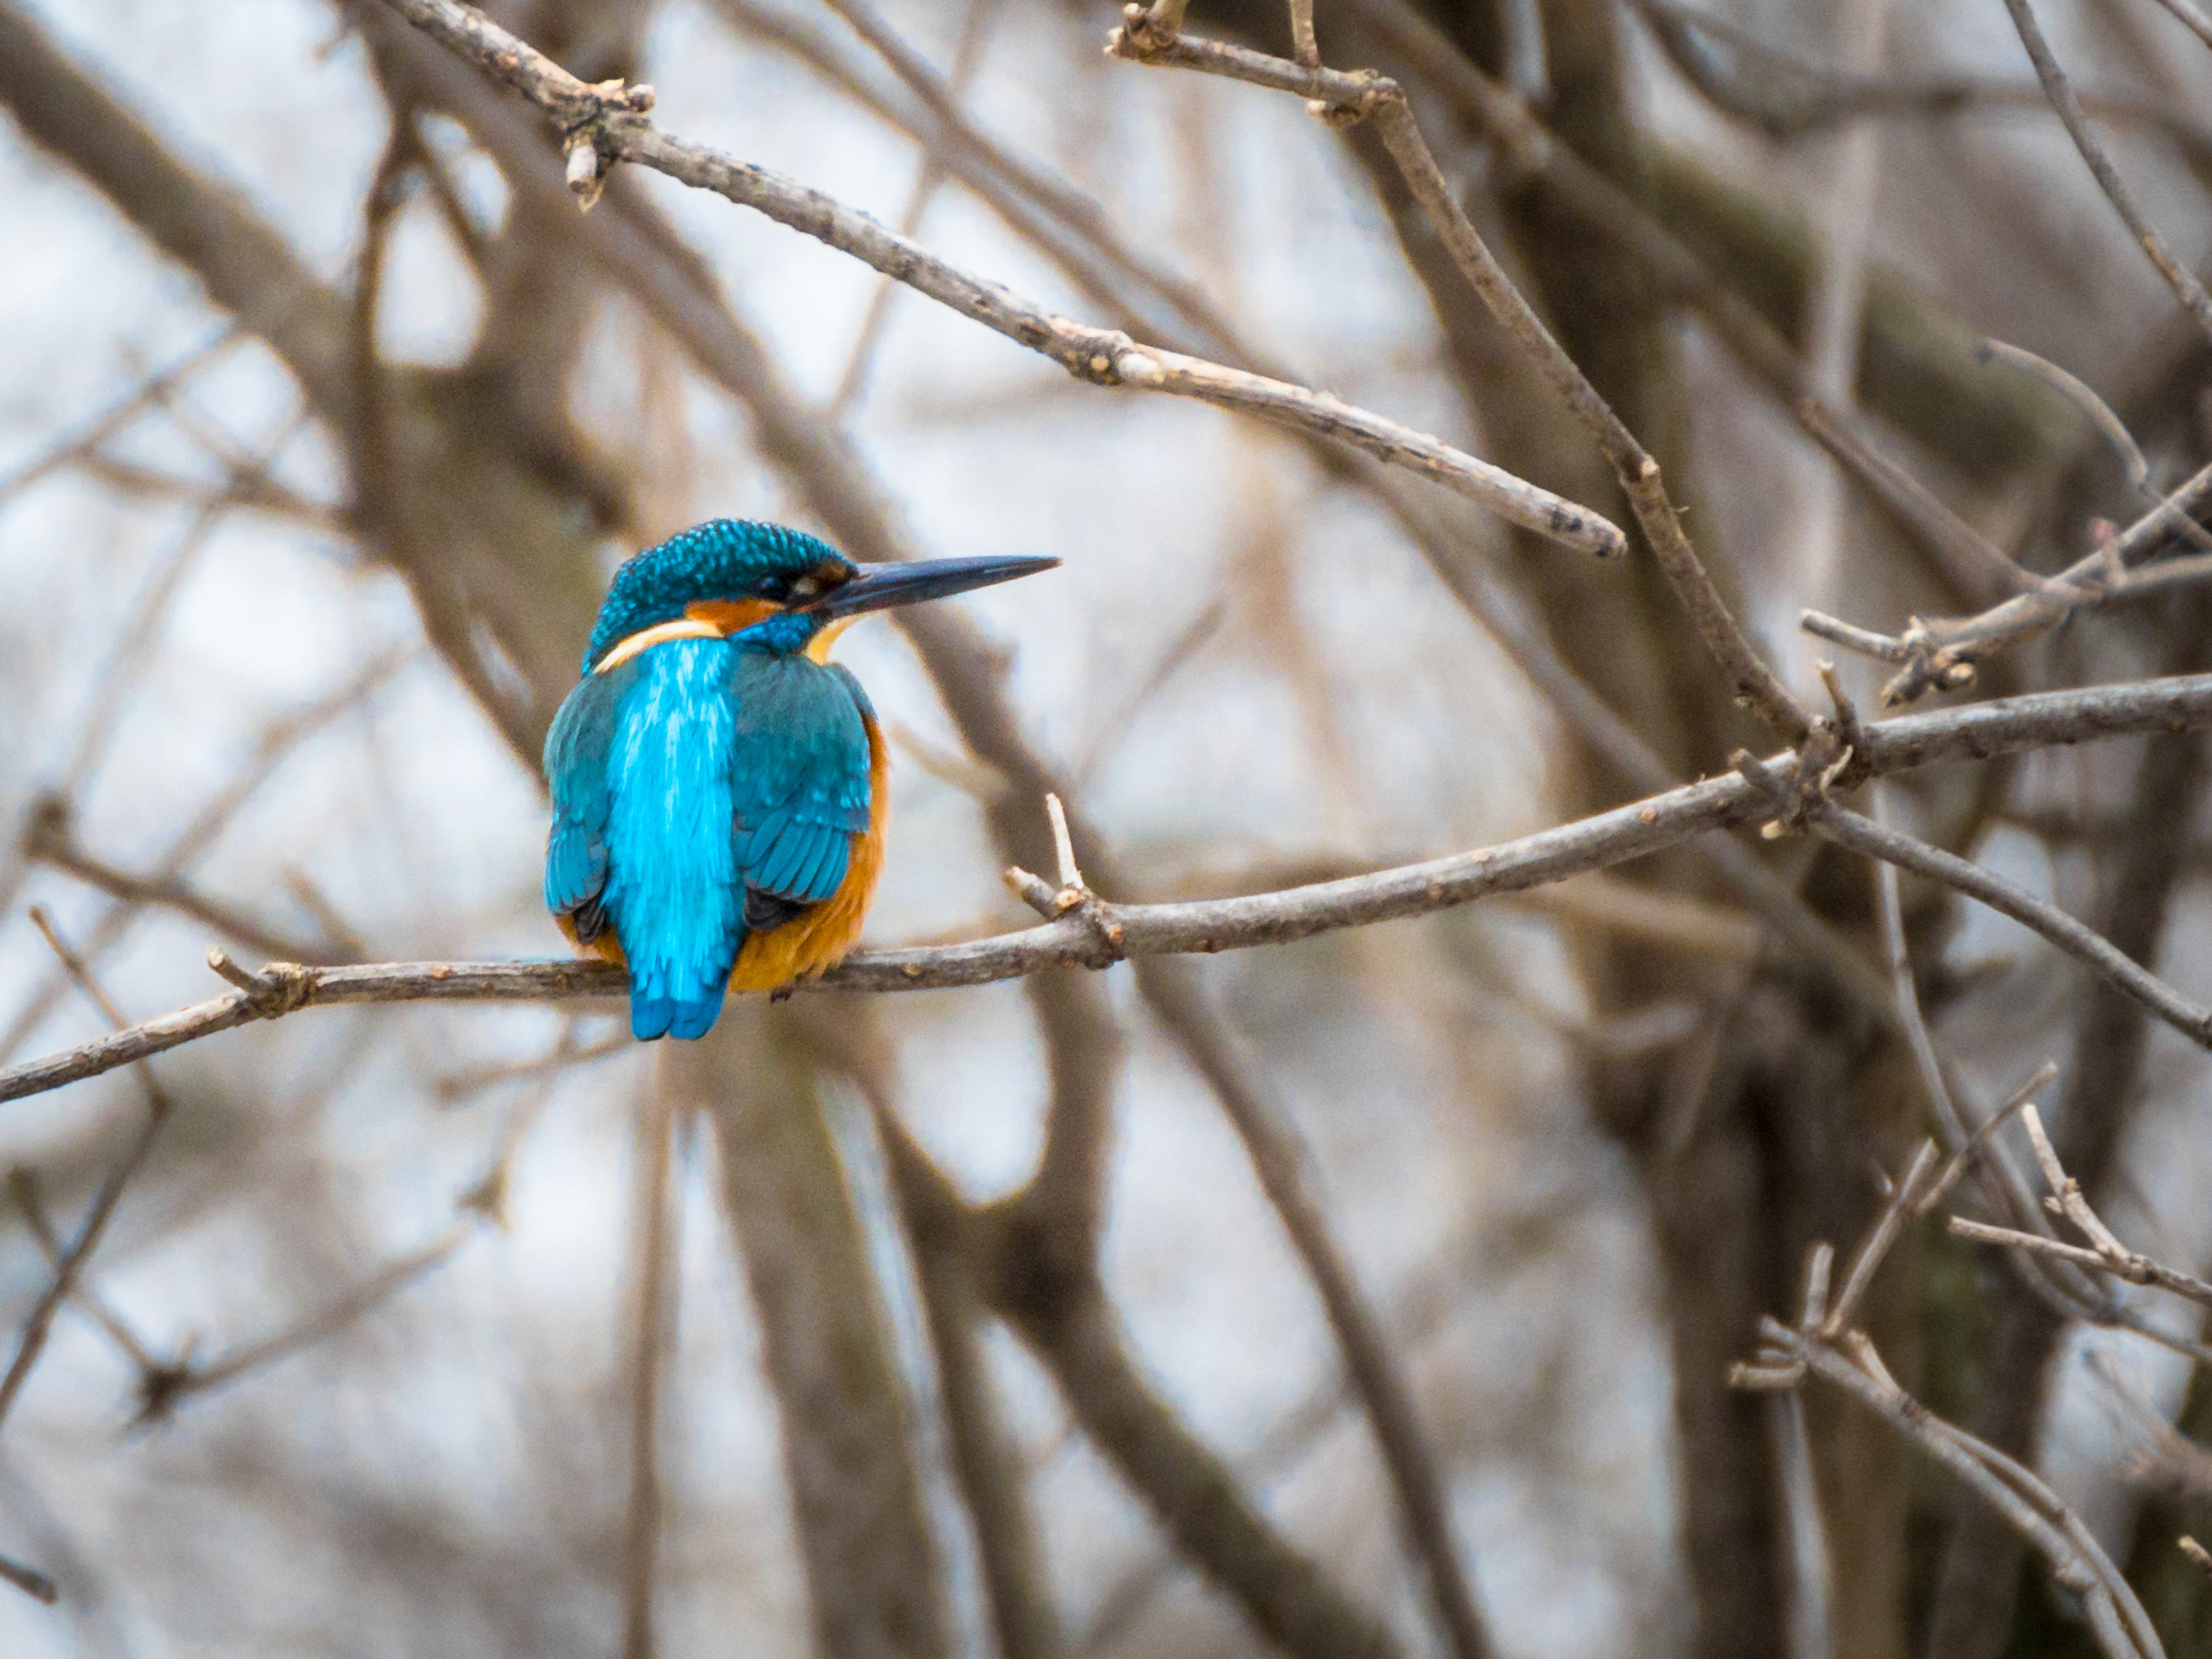
nature, branch, winter, bird, wildlife, green, beak, colorful, feather, fauna, plumage, close up, birds, vertebrate, beautiful, bluebird, kingfisher, animal world, wildlife photography, old world flycatcher, perching bird